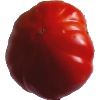
Label: Tomato 3